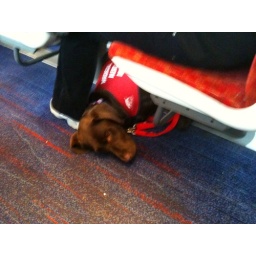
Coco exhausted on the train on the way home from Crufts, guess by the shake you can tell I was exhausted too!